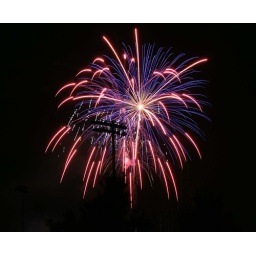
Stuffed in between cars I didn't realize my vantage point had a telephone pole/stadium light in line with the display